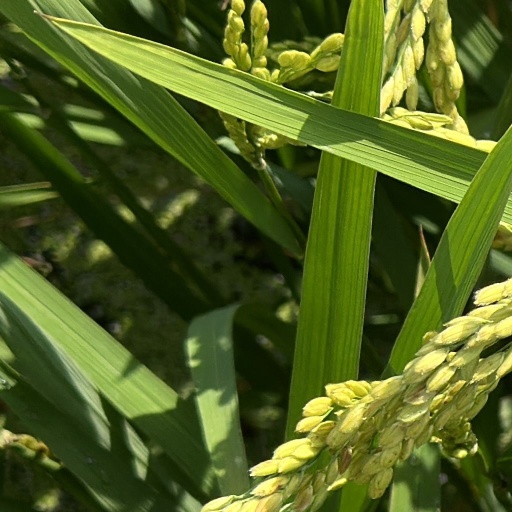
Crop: rice